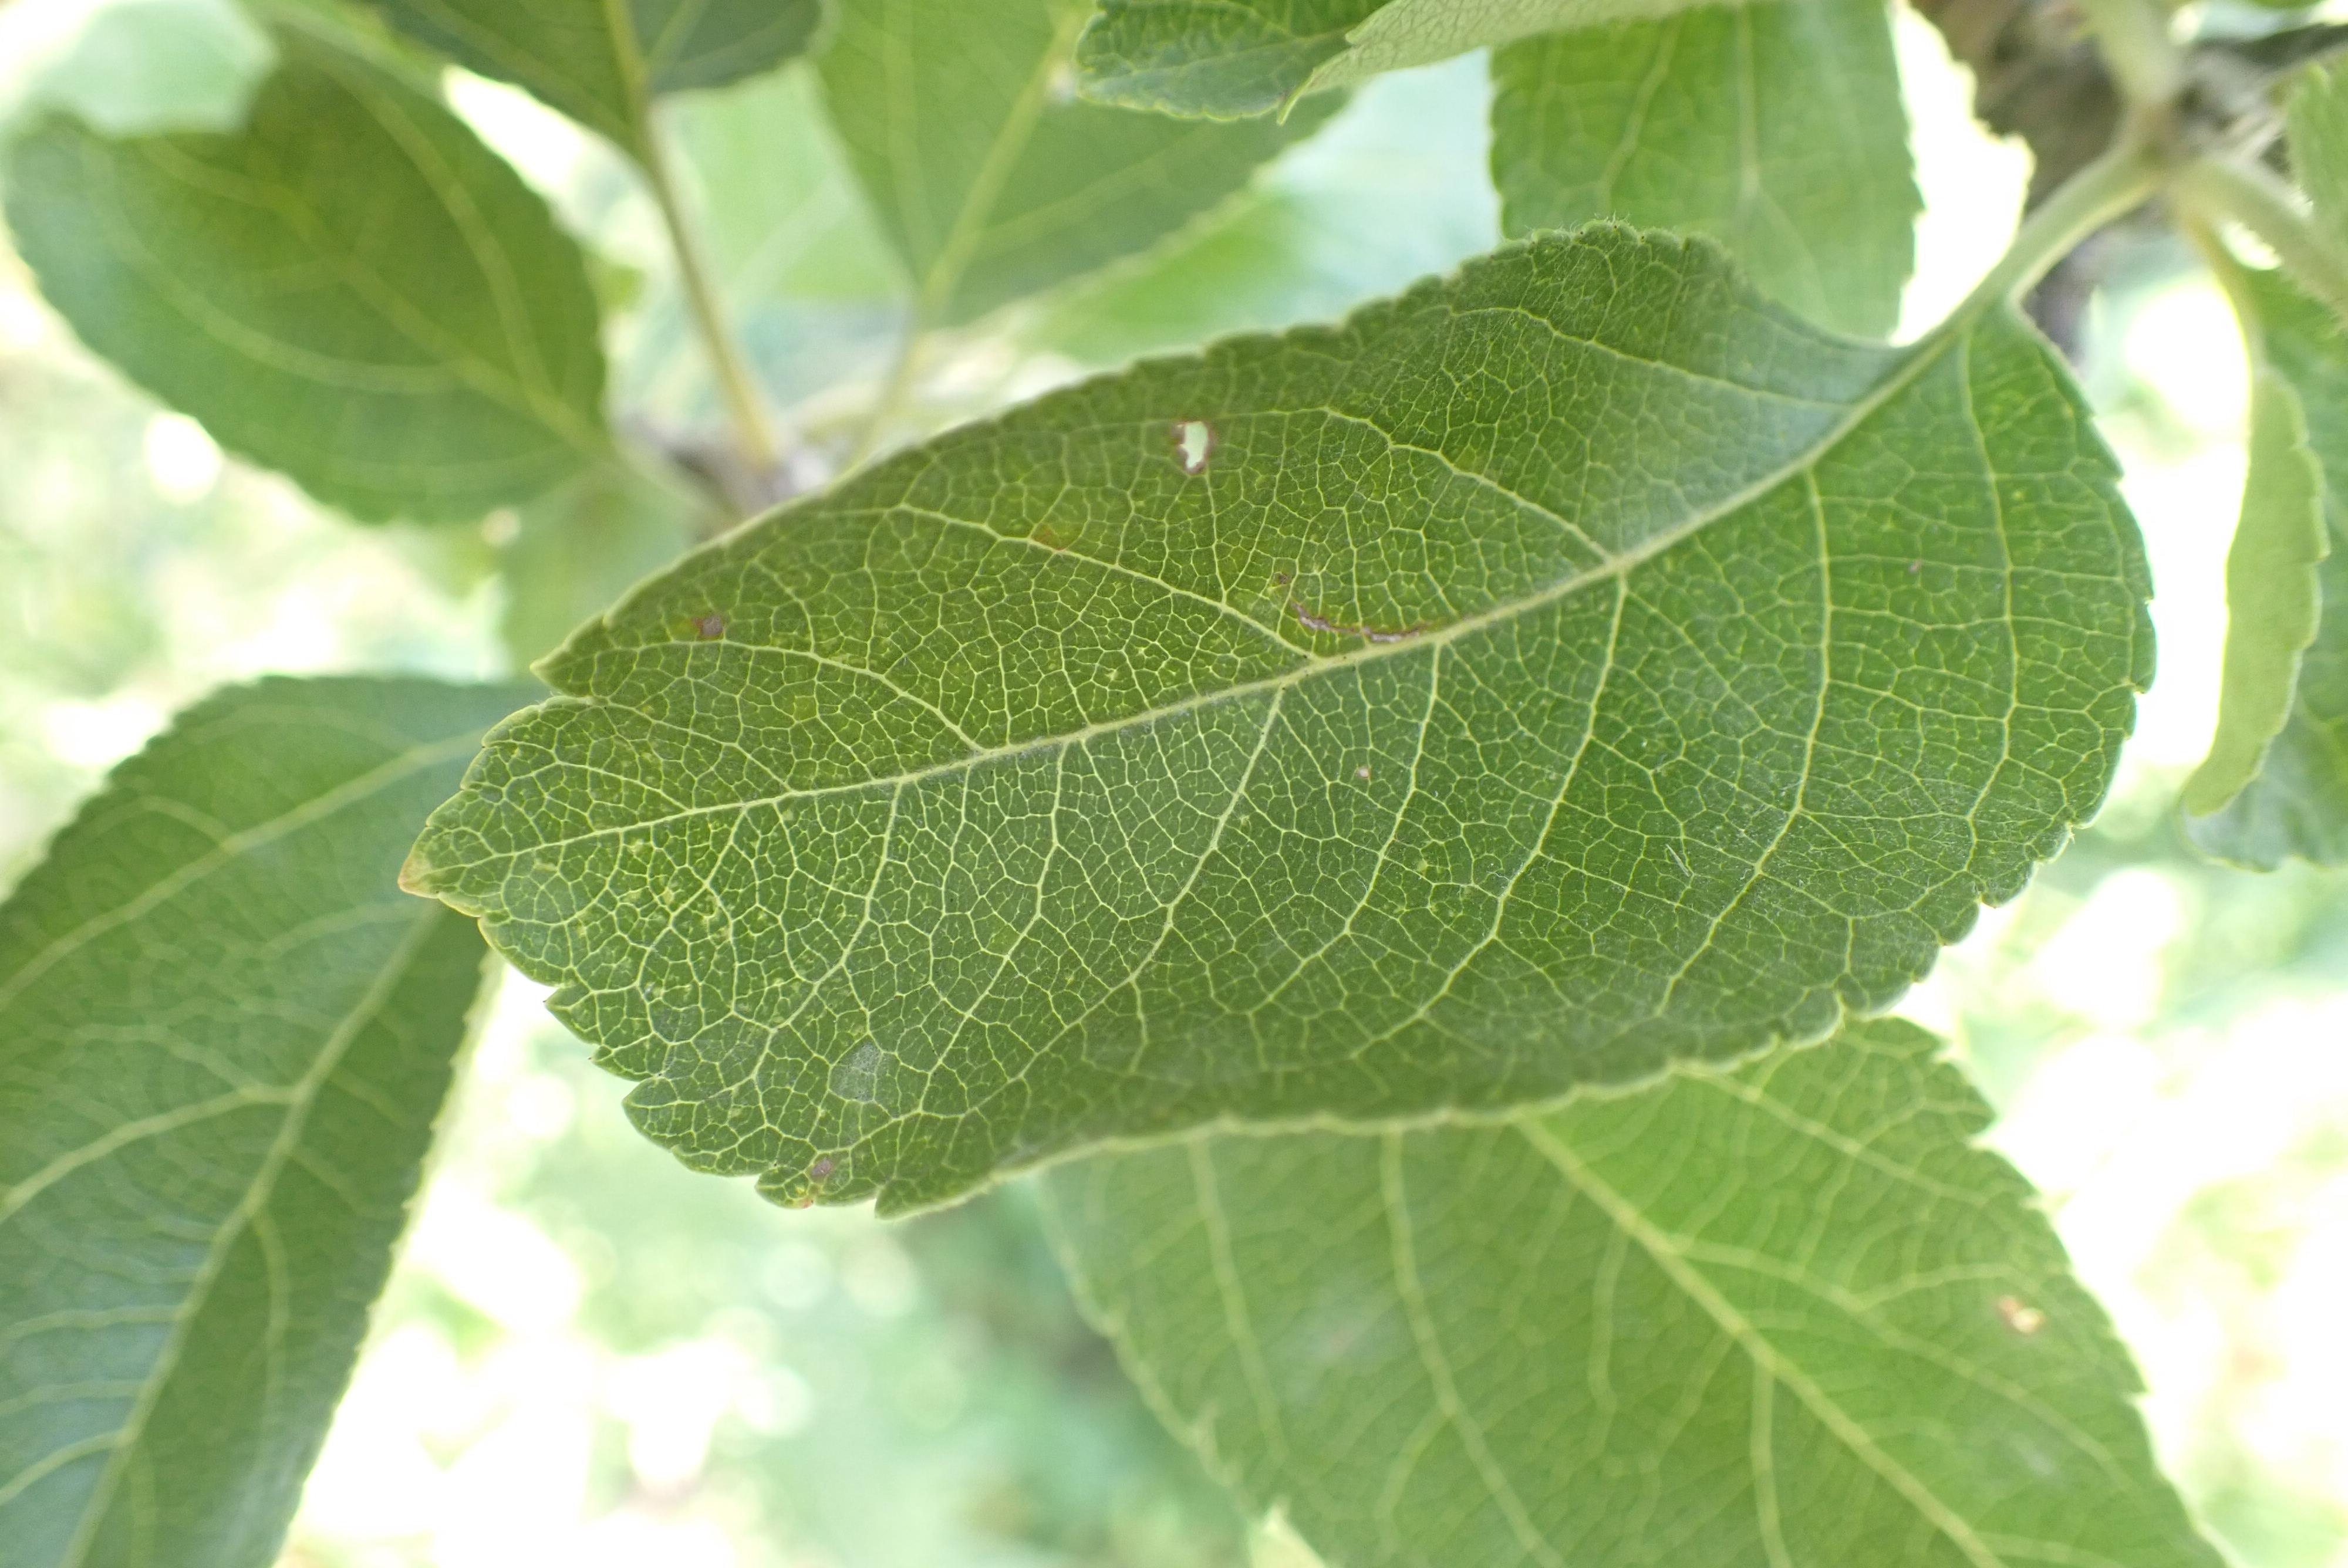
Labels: powdery_mildew